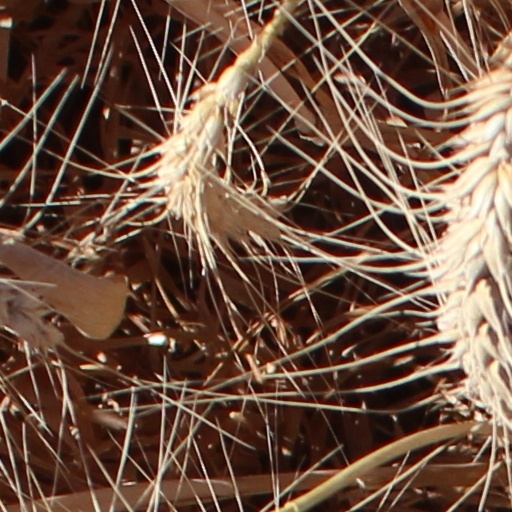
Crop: wheat